Beiyuan station (Xi'an Metro)

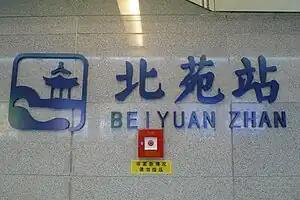

Beiyuan station, is a station of Line 2 of the Xi'an Metro. It started operations on 16 September 2011.